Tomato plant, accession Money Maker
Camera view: tilt-top (135 deg); turntable rotation: 30 degrees
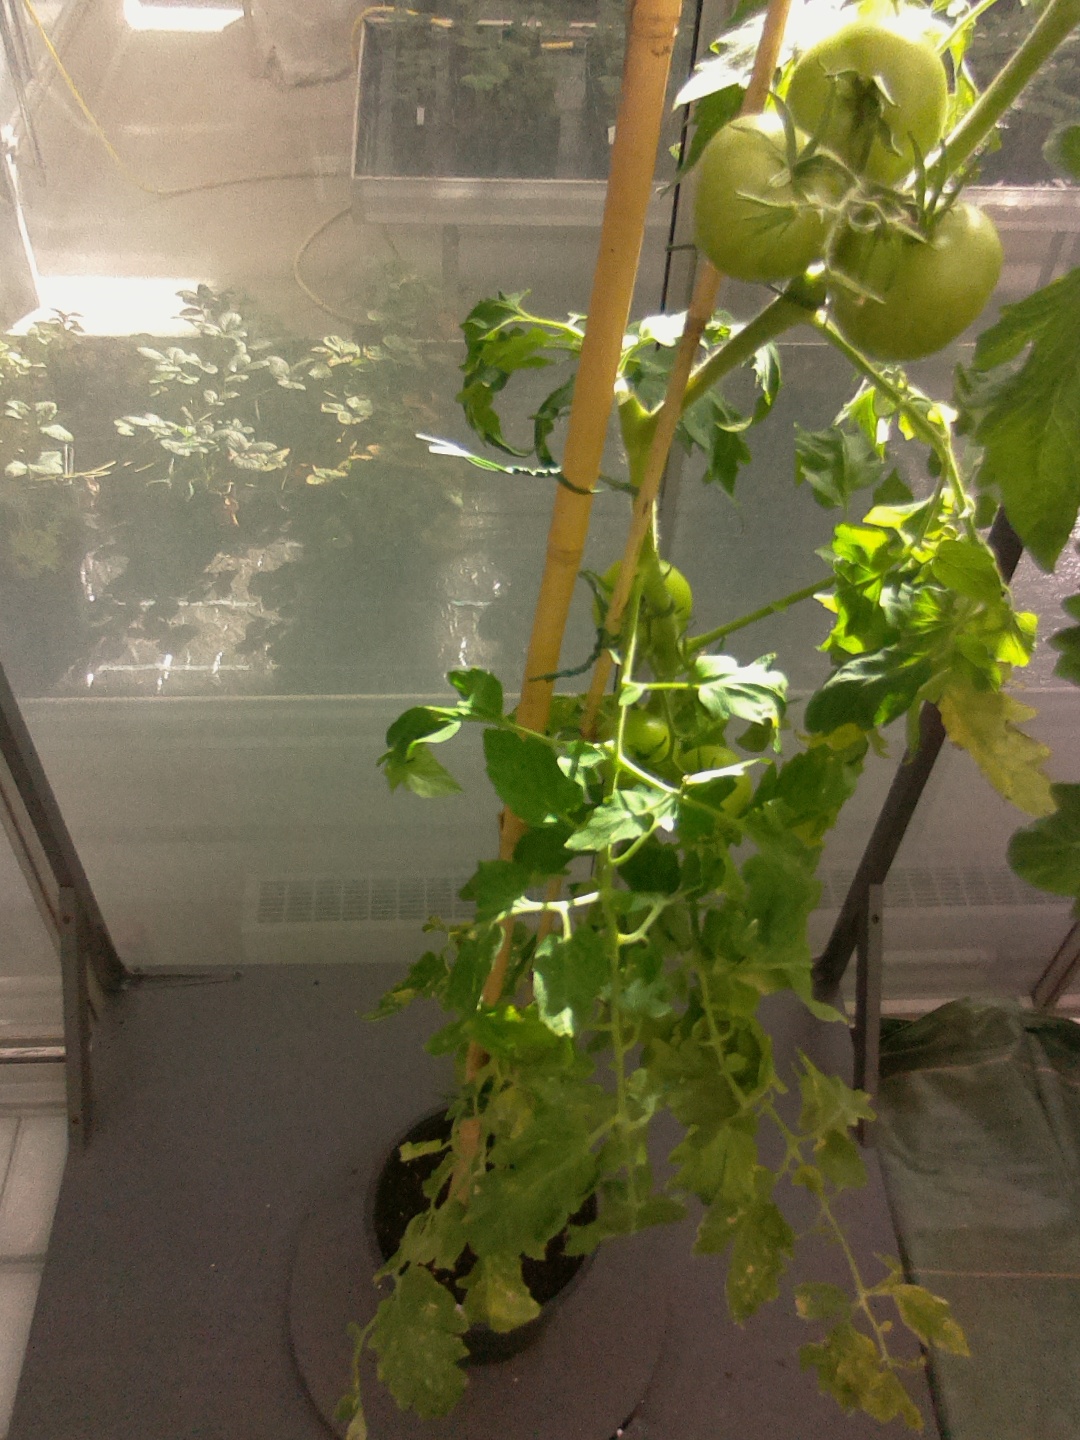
BBCH growth stage 74: 40%-50% of final fruit size